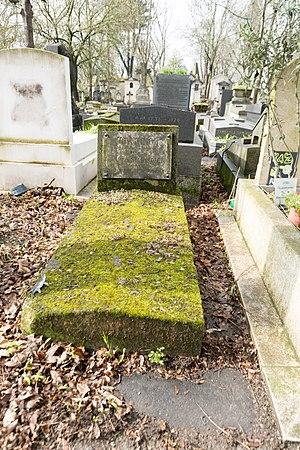
Sépulture de Nicolas Tchkhéidzé (1864-1926), social-démocrate russe et géorgien du courant menchevik. Issu d'une famille aristocratique, il est le chef de l'opposition au tsar Nicolas II au sein des 3e et 4e Douma russe (1907-1916), président du Comité exécutif du Soviet de Petrograd (février à octobre 1917), président de l'Assemblée parlementaire transcaucasienne (1918), président des différentes assemblées parlementaires géorgiennes (1918-1921), interlocuteur de Georges Clemenceau, Lloyd George, Thomas Woodrow Wilson et Emanuele Orlando à la Conférence de paix de Paris (1919) au titre de la Géorgie, brillant orateur en langue russe et en langue géorgienne, il est l'un des plus redoutables opposants au pouvoir tsariste et au pouvoir bolchévique du début du XXe siècle.
Nicolas Tcheidze, parfois transcrit Nicolas Tchéidzé, ou Nicolas Tchkhéidzé en français, né le 9 avril 1864 dans le village de Pouti, district de Chorapni, région de Koutaïssi, en Géorgie et suicidé le 7 juin 1926 dans le domaine géorgien de Leuville-sur-Orge, en Seine-et-Oise, en France, est un social-démocrate russe et géorgien du courant menchevik.